Trichiana

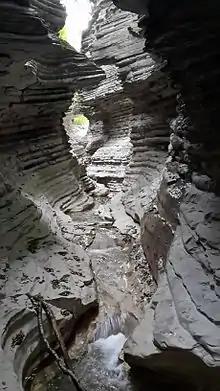
the ""Brent dell'Art""

Trichiana is a "comune" (municipality) in the Province of Belluno in the Italian region Veneto, located about north of Venice and about southwest of Belluno.